Syriac language

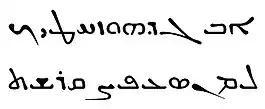
The Syriac alphabet

Early native speakers and writers used several endonymic terms as designations for their language. In addition to common endonym (native name) for the Aramaic language in general ("Aramaya"), another endonymic term was also used, designating more specifically the local Edessan dialect, known as "Urhaya", a term derived directly from the native Aramaic name for the city of Edessa ("Urhay"). Among similar endonymic names with regional connotations, term "Nahraya" was also used. It was derived from choronym (regional name) Bet-Nahrain, an Aramaic name for Mesopotamia in general.